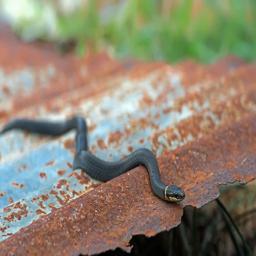
Animal: snakes